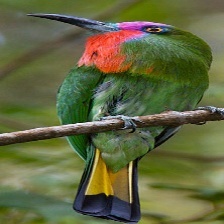
Species: RED BEARDED BEE EATER
Scientific name: NYCTYORNIS AMICTUS
ImageNet parent category: bee_eater